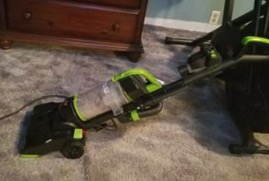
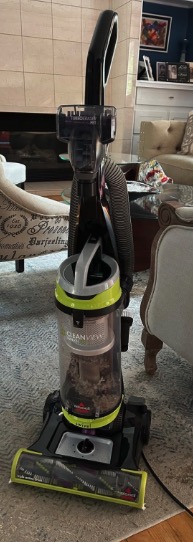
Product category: items_vacuum
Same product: no